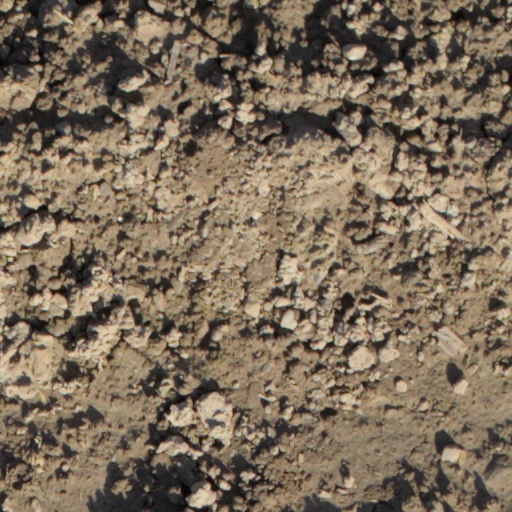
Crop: wheat